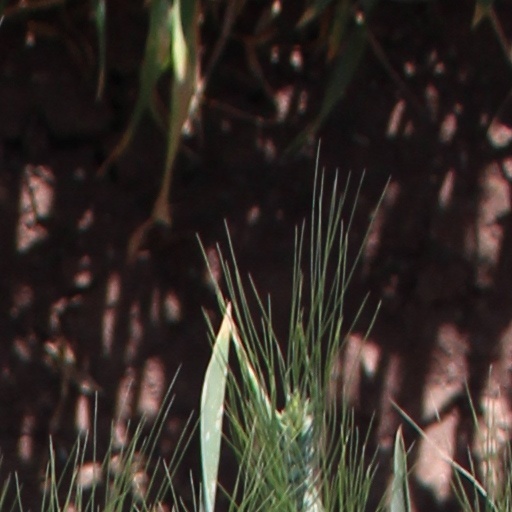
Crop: wheat